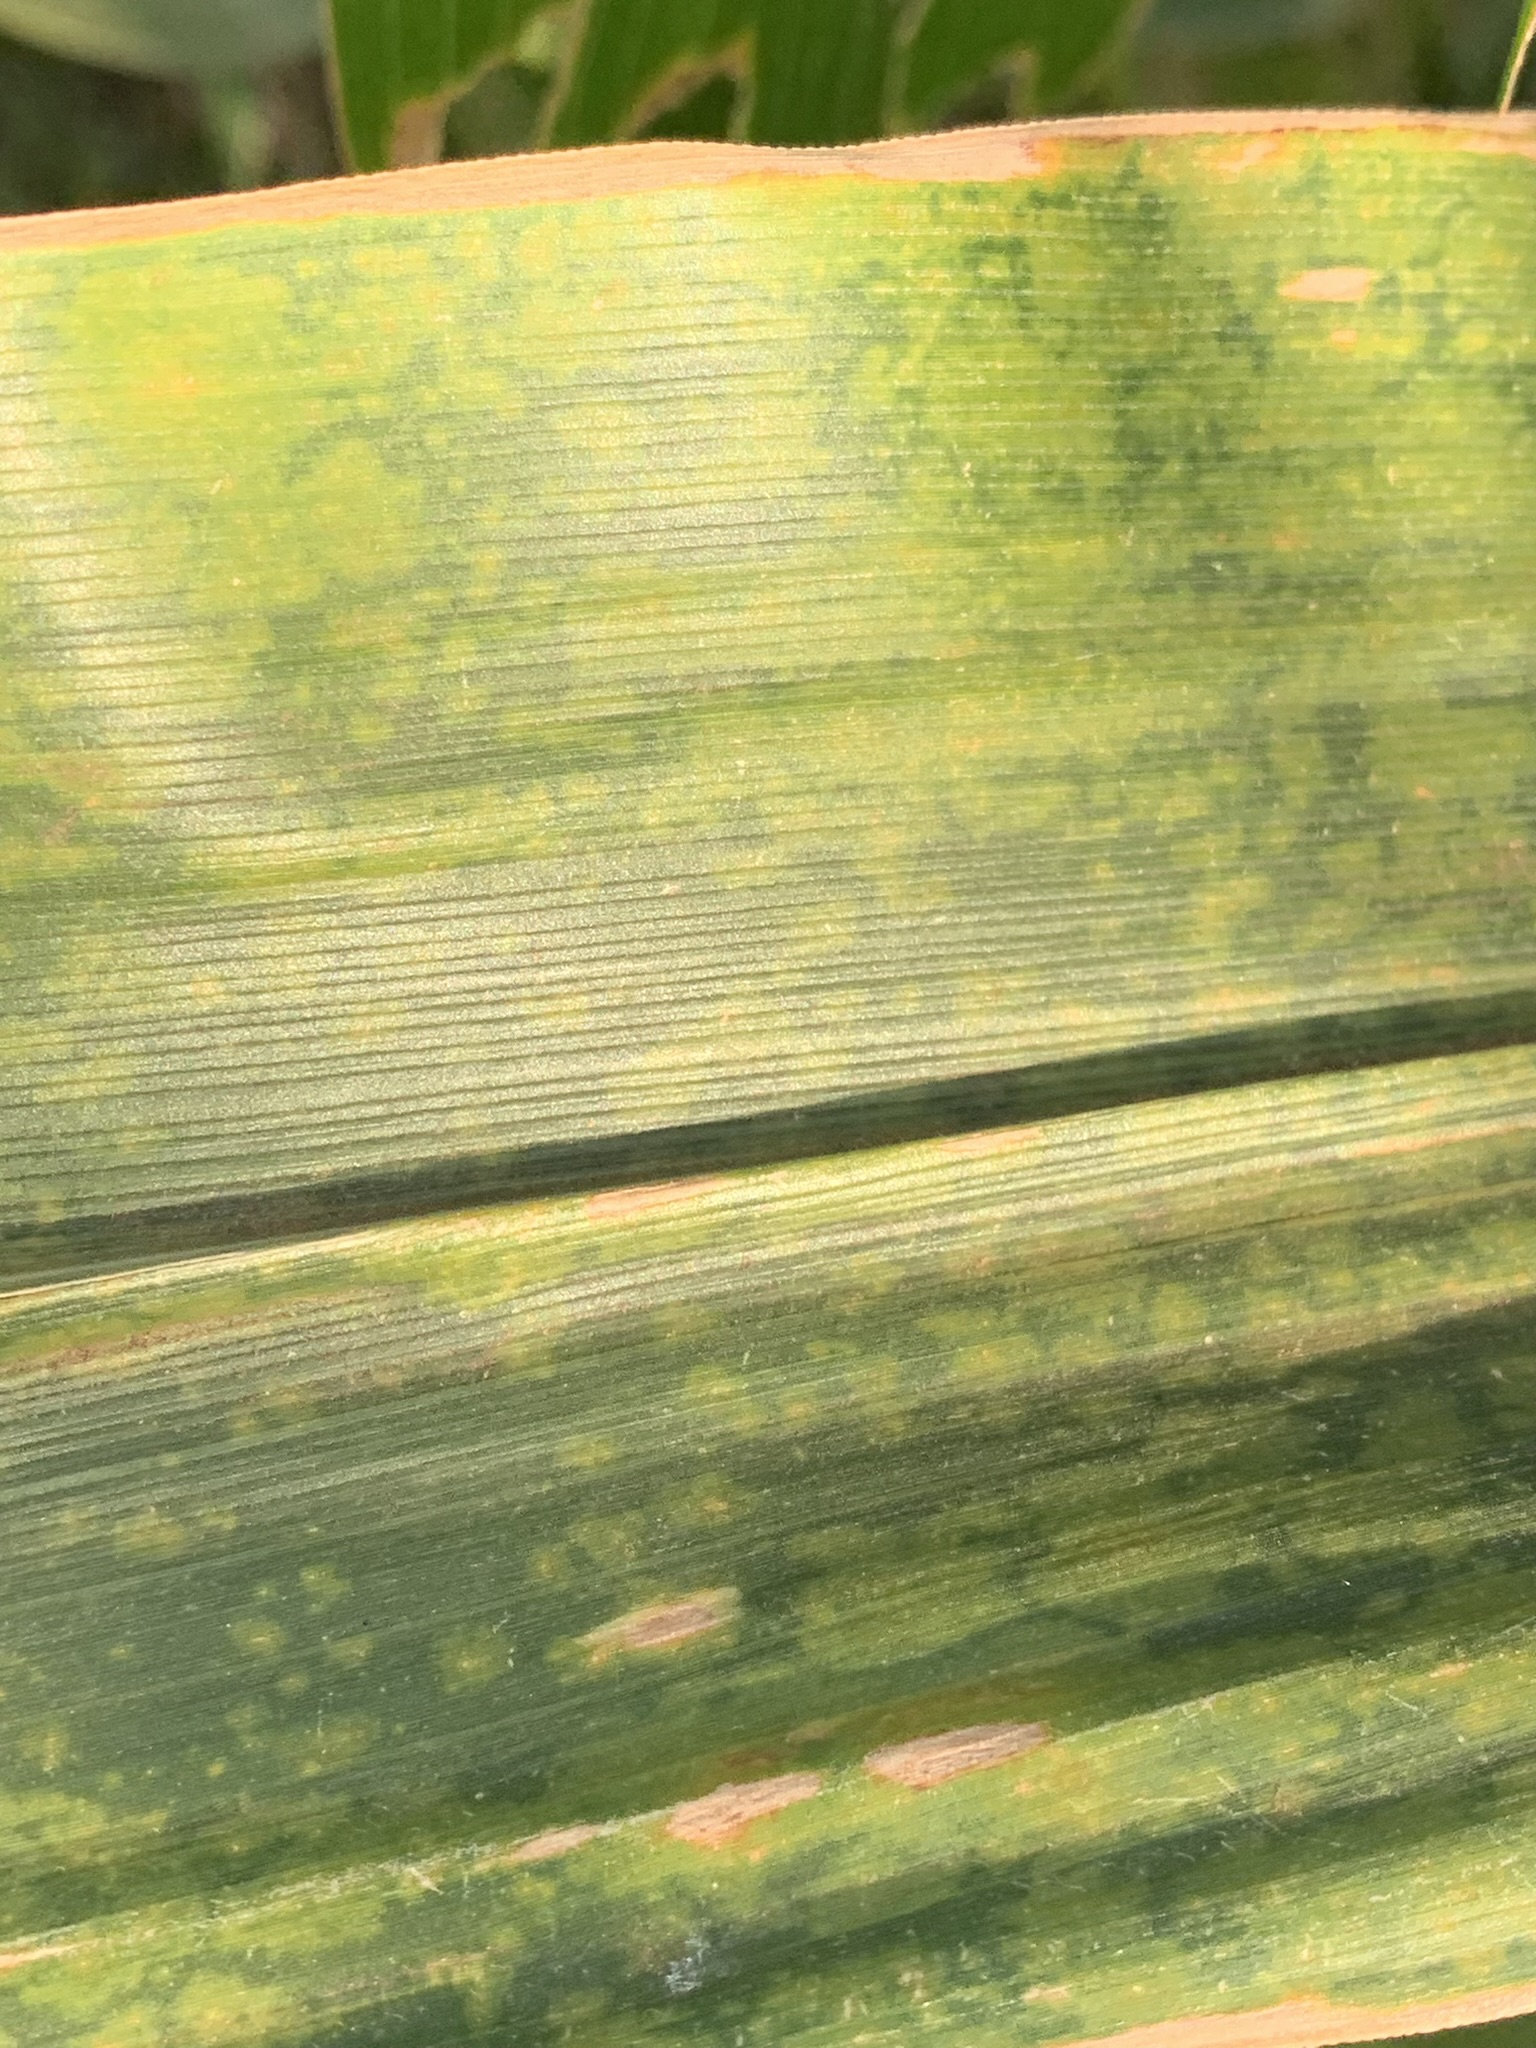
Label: MLN